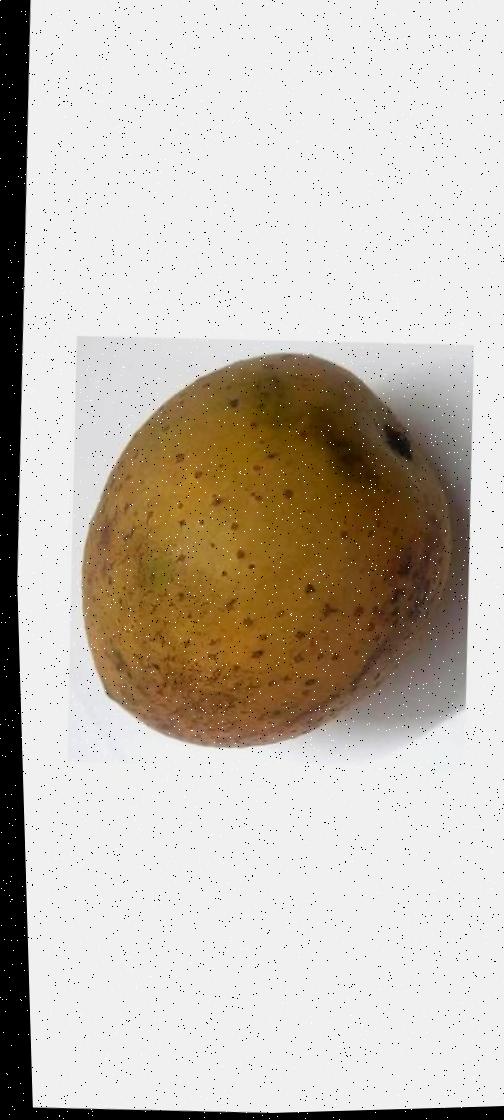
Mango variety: Gourmoti